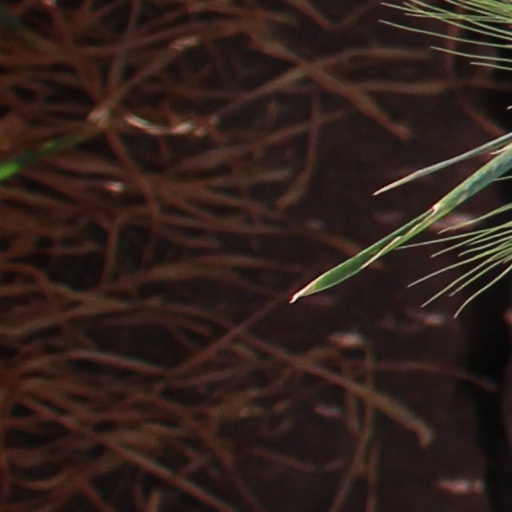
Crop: wheat